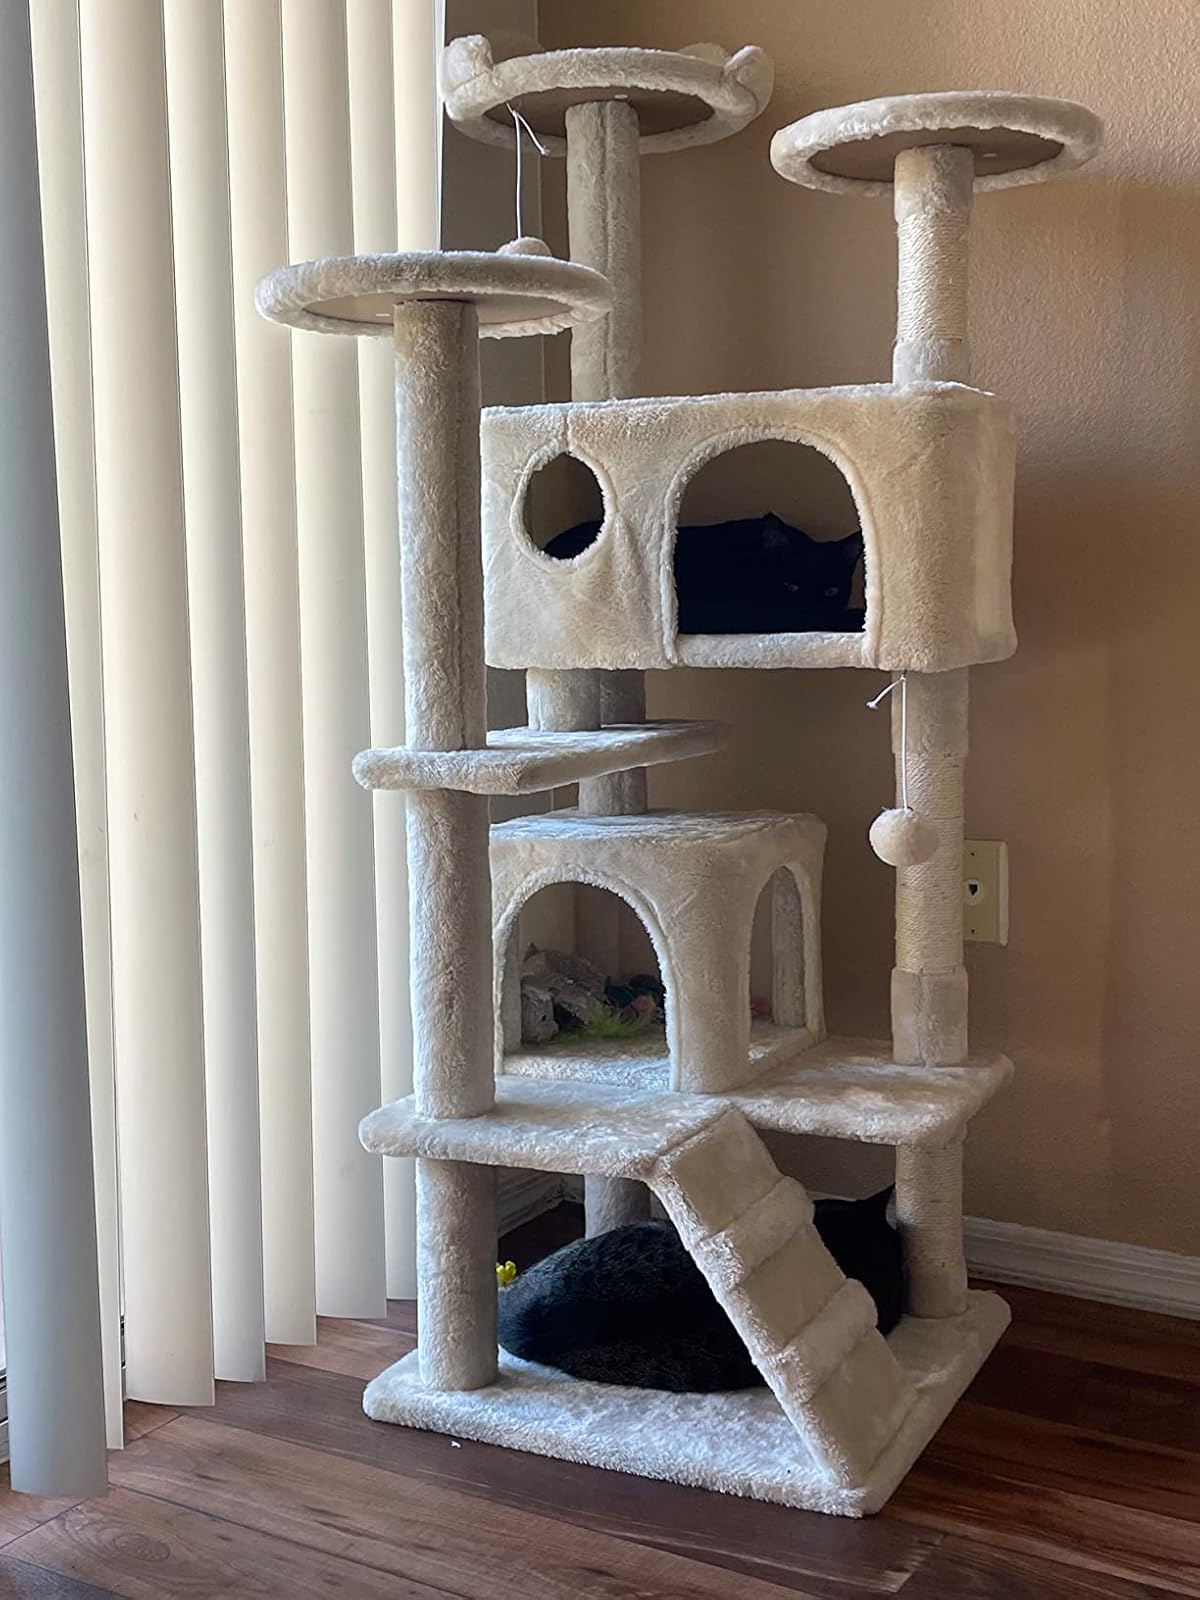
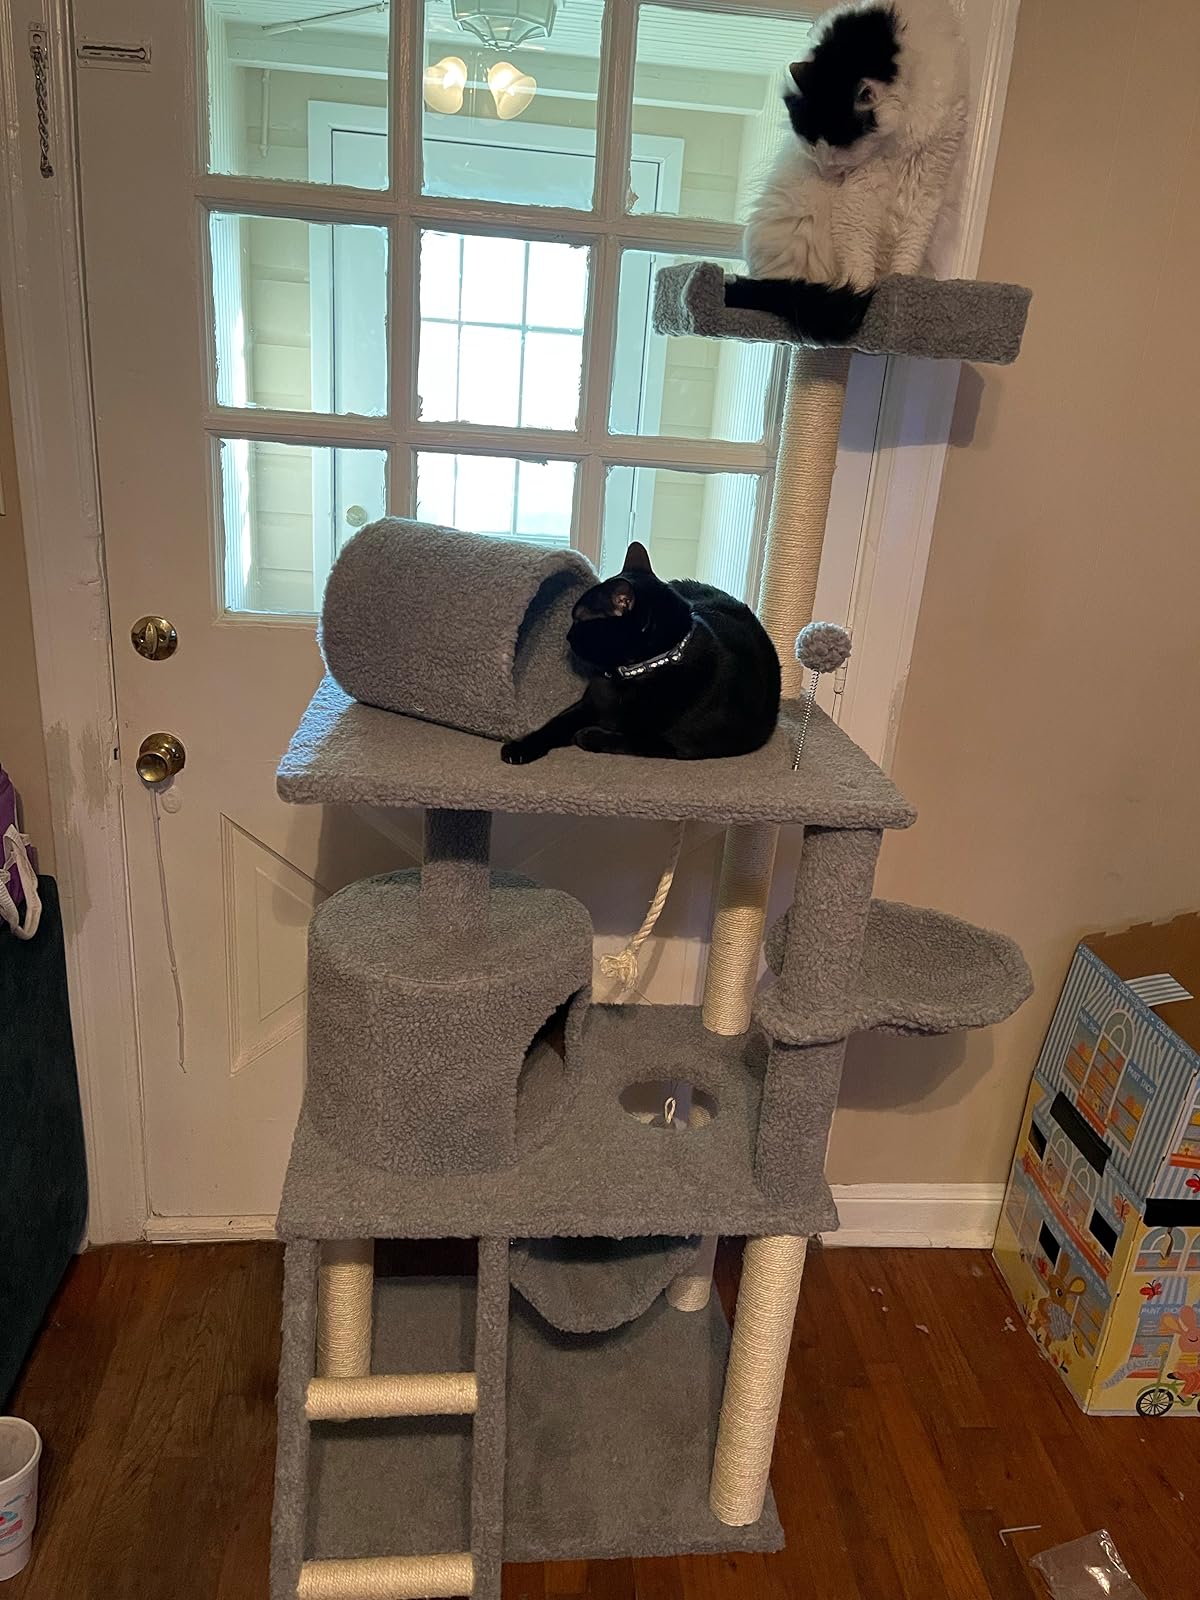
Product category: items_cat tree
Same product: no